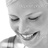
Emotion: happy